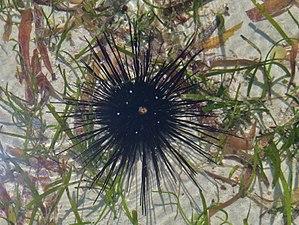
Oursin-diadème (Diadema setosum) observé à Kenyatta Beach (Mombasa, Kenya).
Les Diadematidae forment une famille de grands oursins réguliers aux épines longues et venimeuses. On les trouve principalement dans les mers tropicales.
Les Acroechinoidea forment une infra-classe d'oursins au sein de la sous-classe des oursins.
L’oursin-diadème de l'Indo-pacifique est une espèce d'oursin régulier tropical de la famille des Diadematidae, caractérisé par de très longs piquants et une papille anale très visible et cerclée d'orange, souvent appelée à tort « œil ».
« Red sea urchin 'almost immortal' », BBC News, ‎ 24 novembre 2003